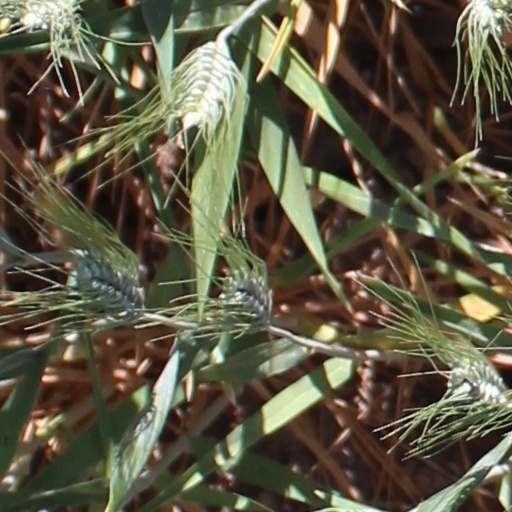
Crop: wheat